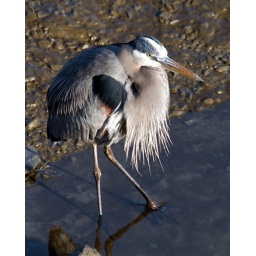
These two shots are the same guy - sitting just below the first bridge on the bike path nearest the Holiday Inn.